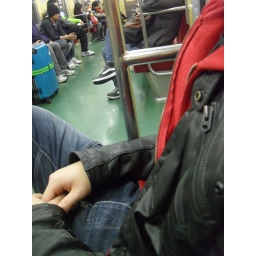
This day was for a lot of sitting on trains and standing in queues.